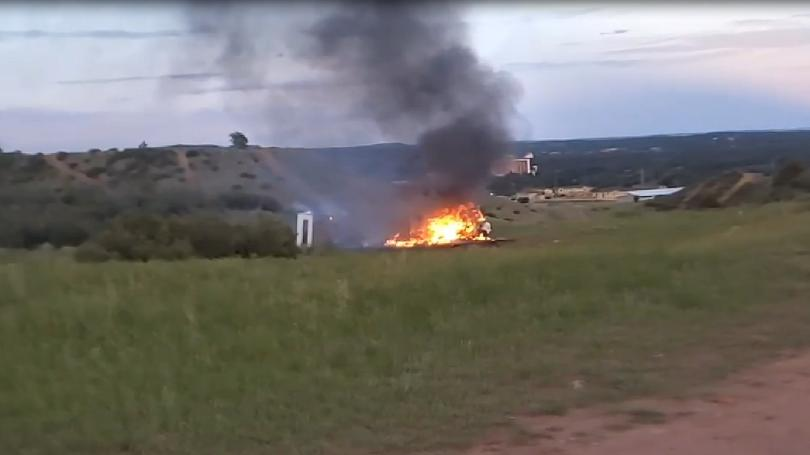
Fire: yes
Smoke: yes